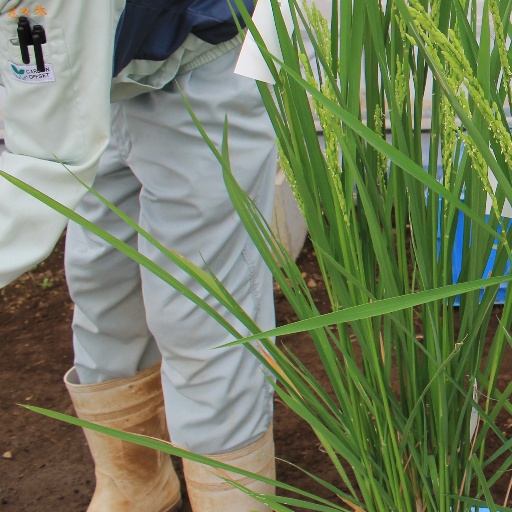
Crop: rice